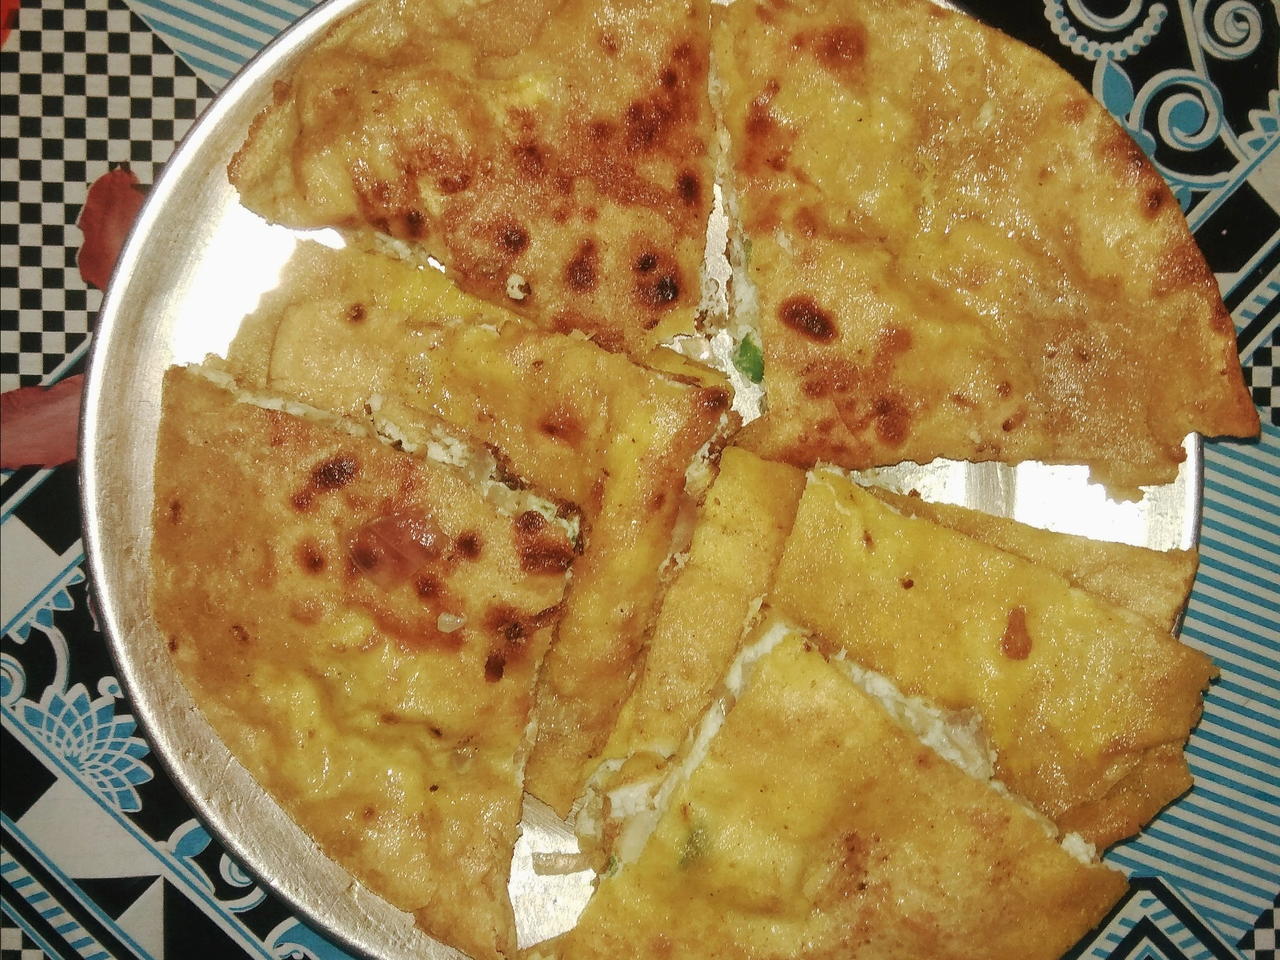
Dish: chapati